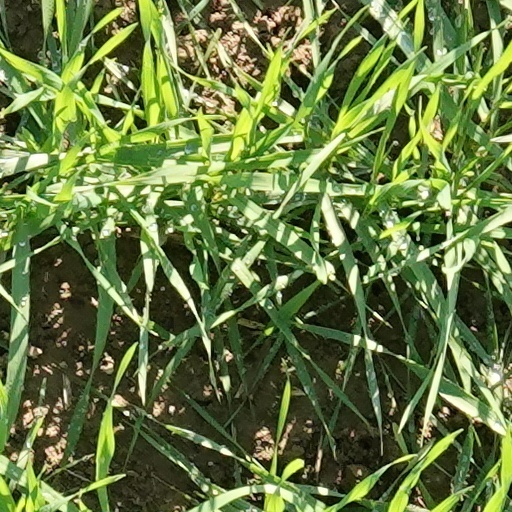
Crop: wheat